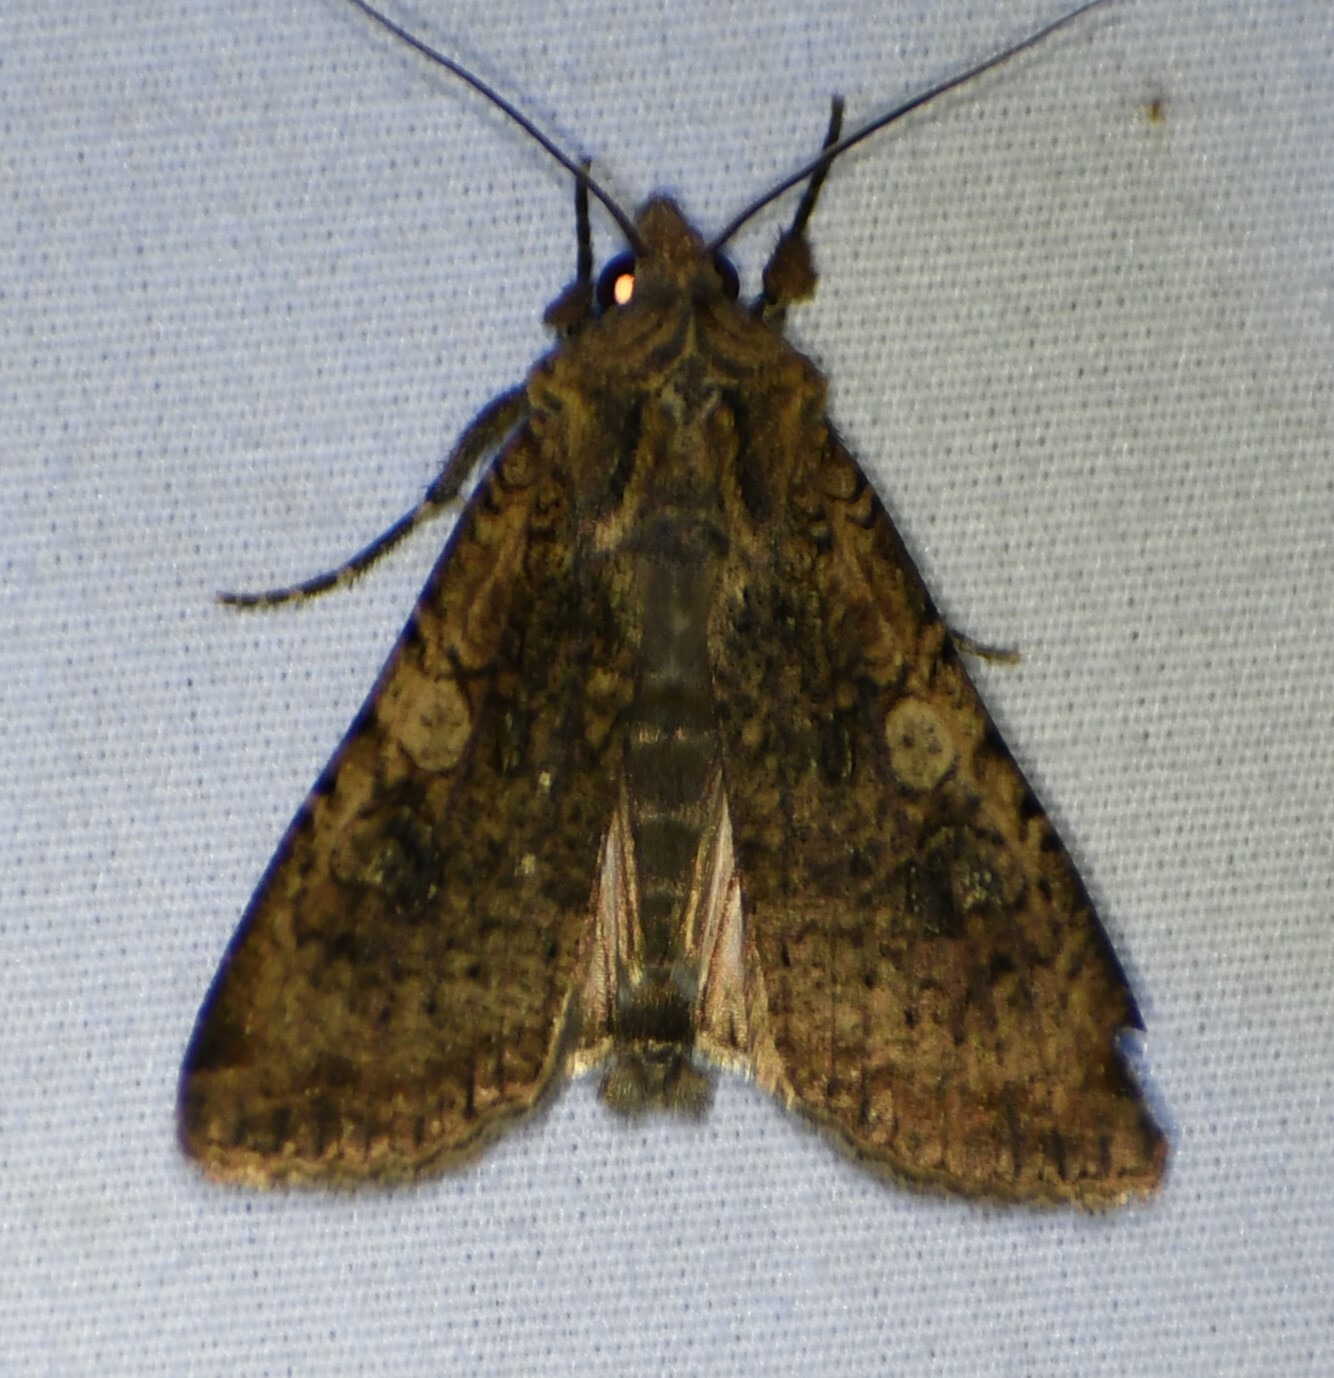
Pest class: cutworms